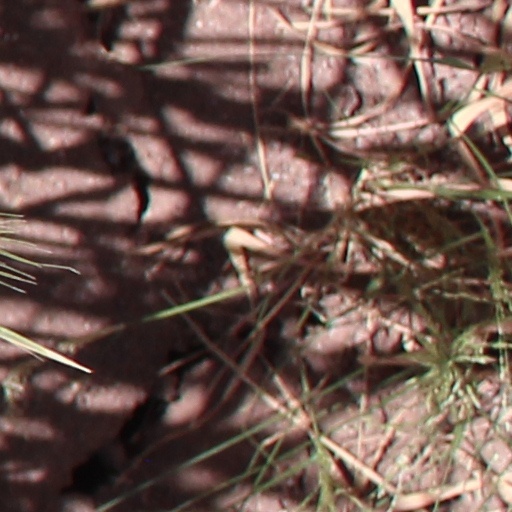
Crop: wheat